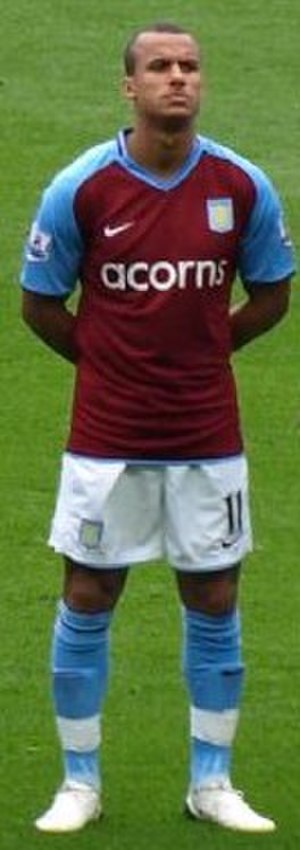
Gabriel Agbonlahor
Gabriel Imuetinyan Agbonlahor er en engelsk fodboldspiller, der tidligere har spillet størstedelen af sin karriere for Aston Villa. Han spillede for klubben siden han blev senior i 2005, og var blandt andet med til at nå finalen i Liga Cuppen i 2010. Han har tidligere også spillet på lejebasis hos Watford og Sheffield Wednesday.